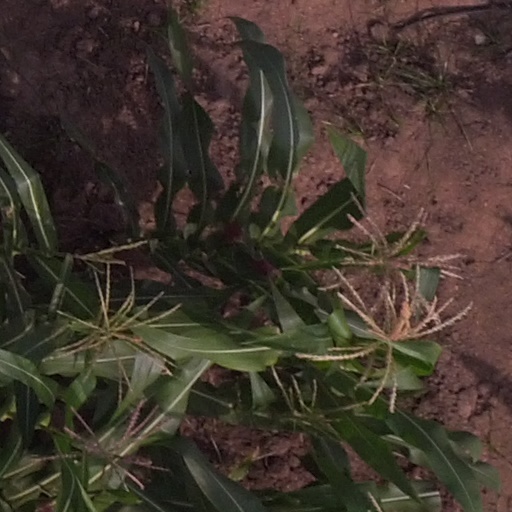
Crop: maize; corn